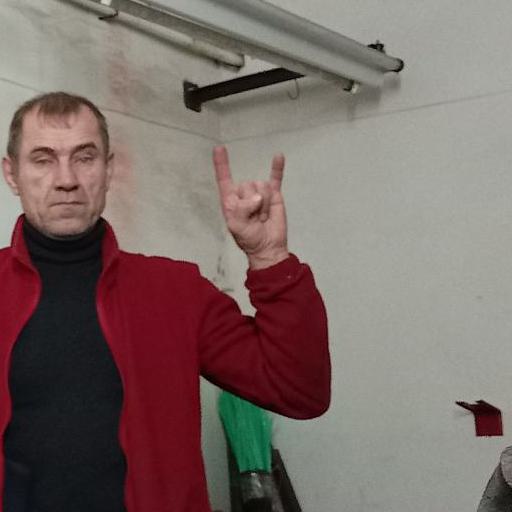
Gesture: rock